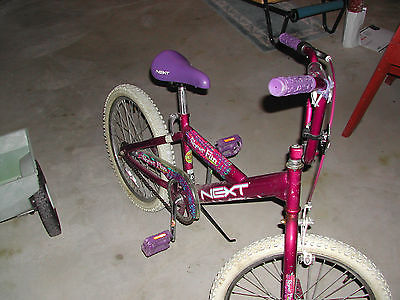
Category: bicycle